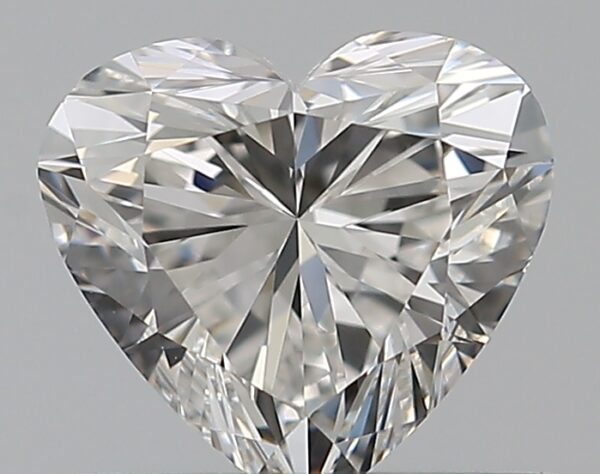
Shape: heart
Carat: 0.51
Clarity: VS1
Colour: F
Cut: EX
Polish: EX
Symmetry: VG
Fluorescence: N
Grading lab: GIA
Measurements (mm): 5.02 x 5.52 x 3.16